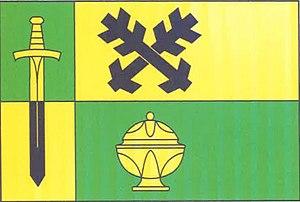
Mařenice est une commune du district de Česká Lípa, dans la région de Liberec, en République tchèque. Sa population s'élevait à 308 habitants en 2018.